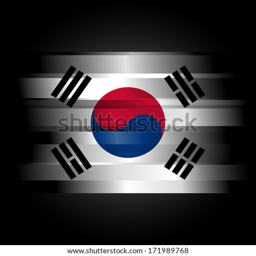
the flag on black background